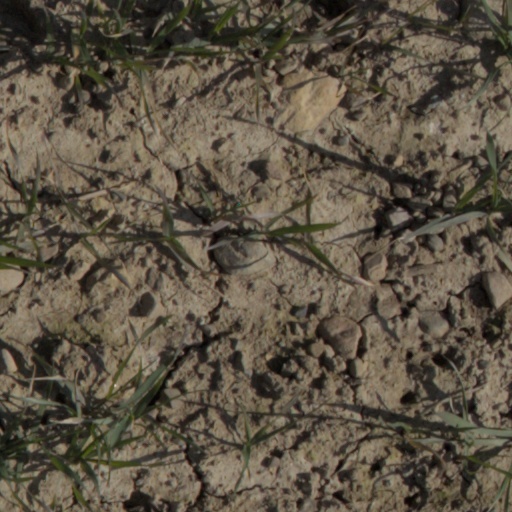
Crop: wheat